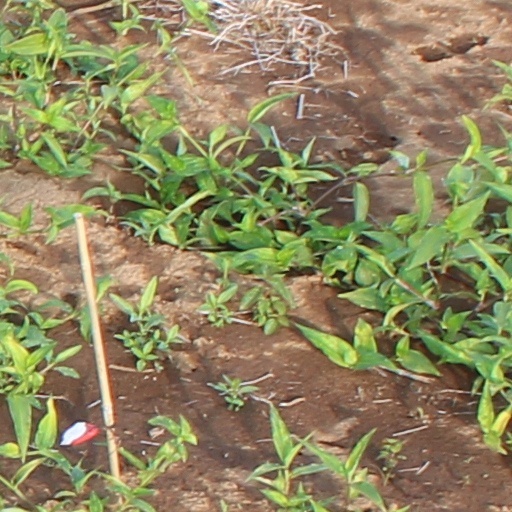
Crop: wheat